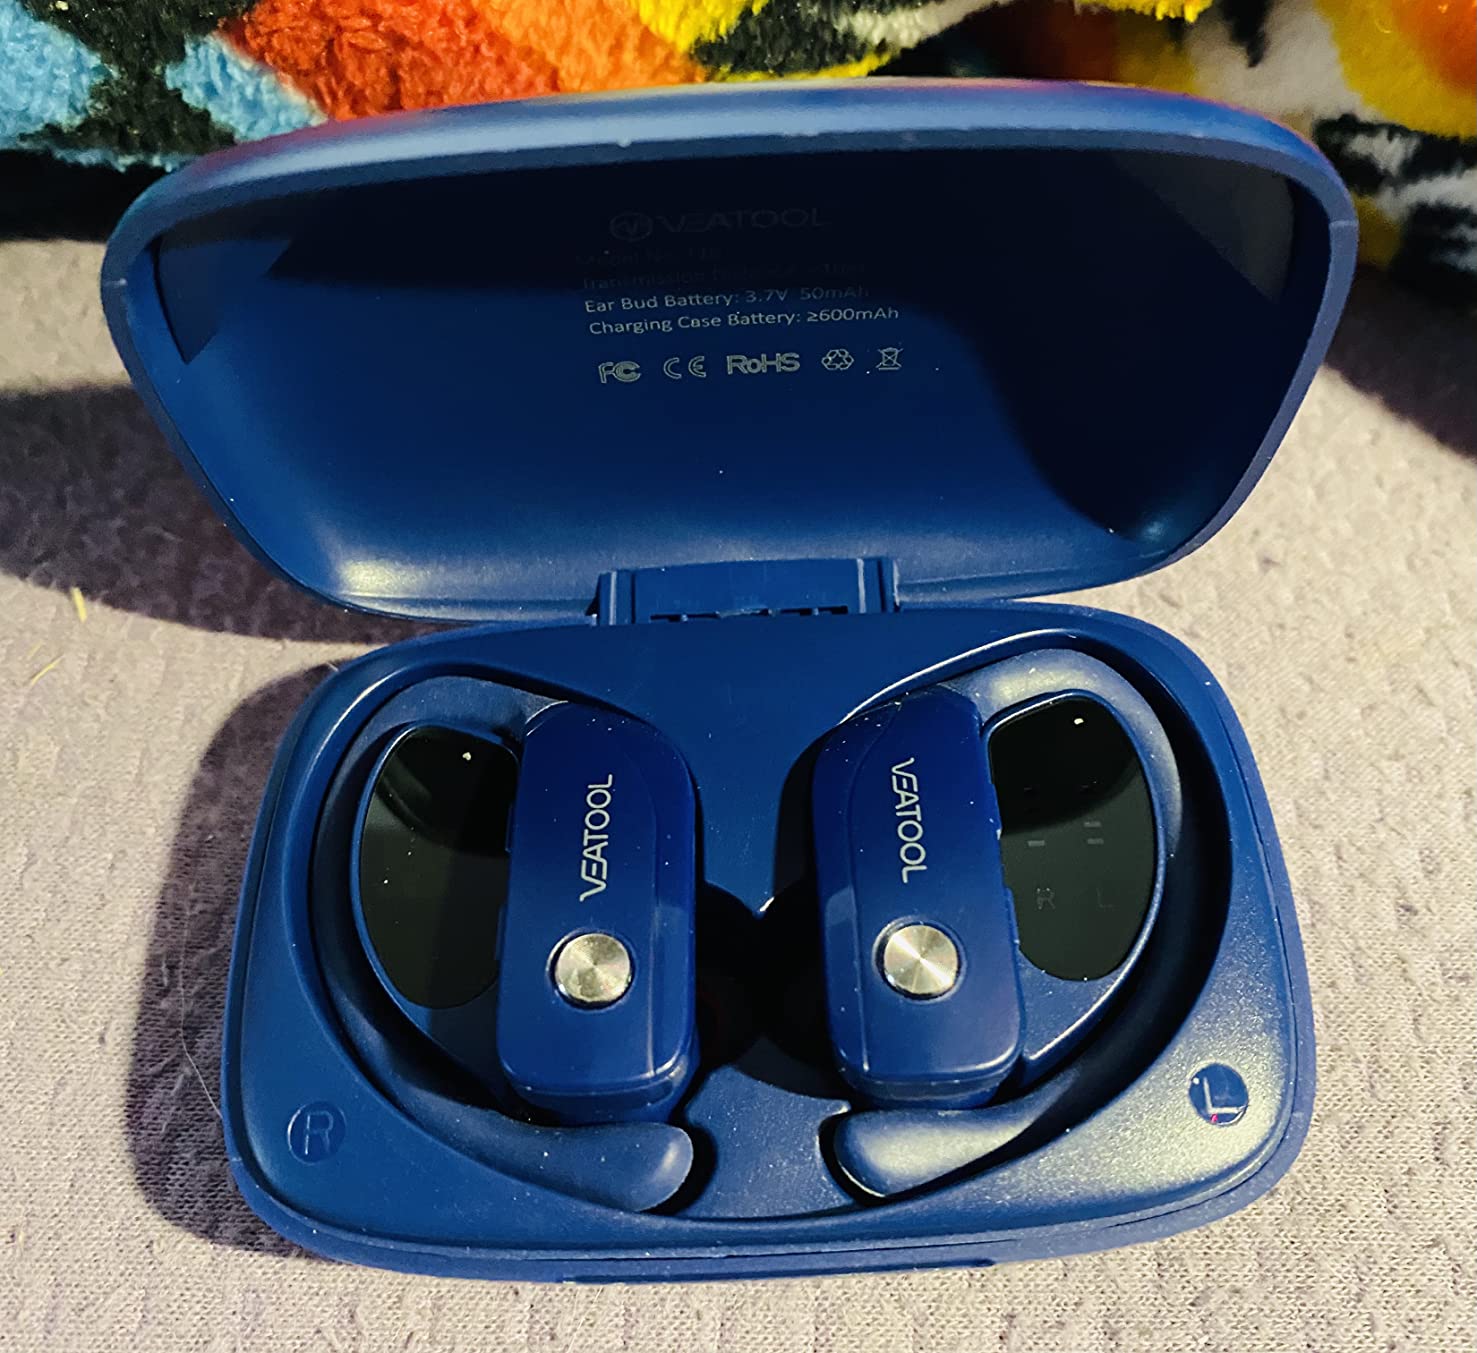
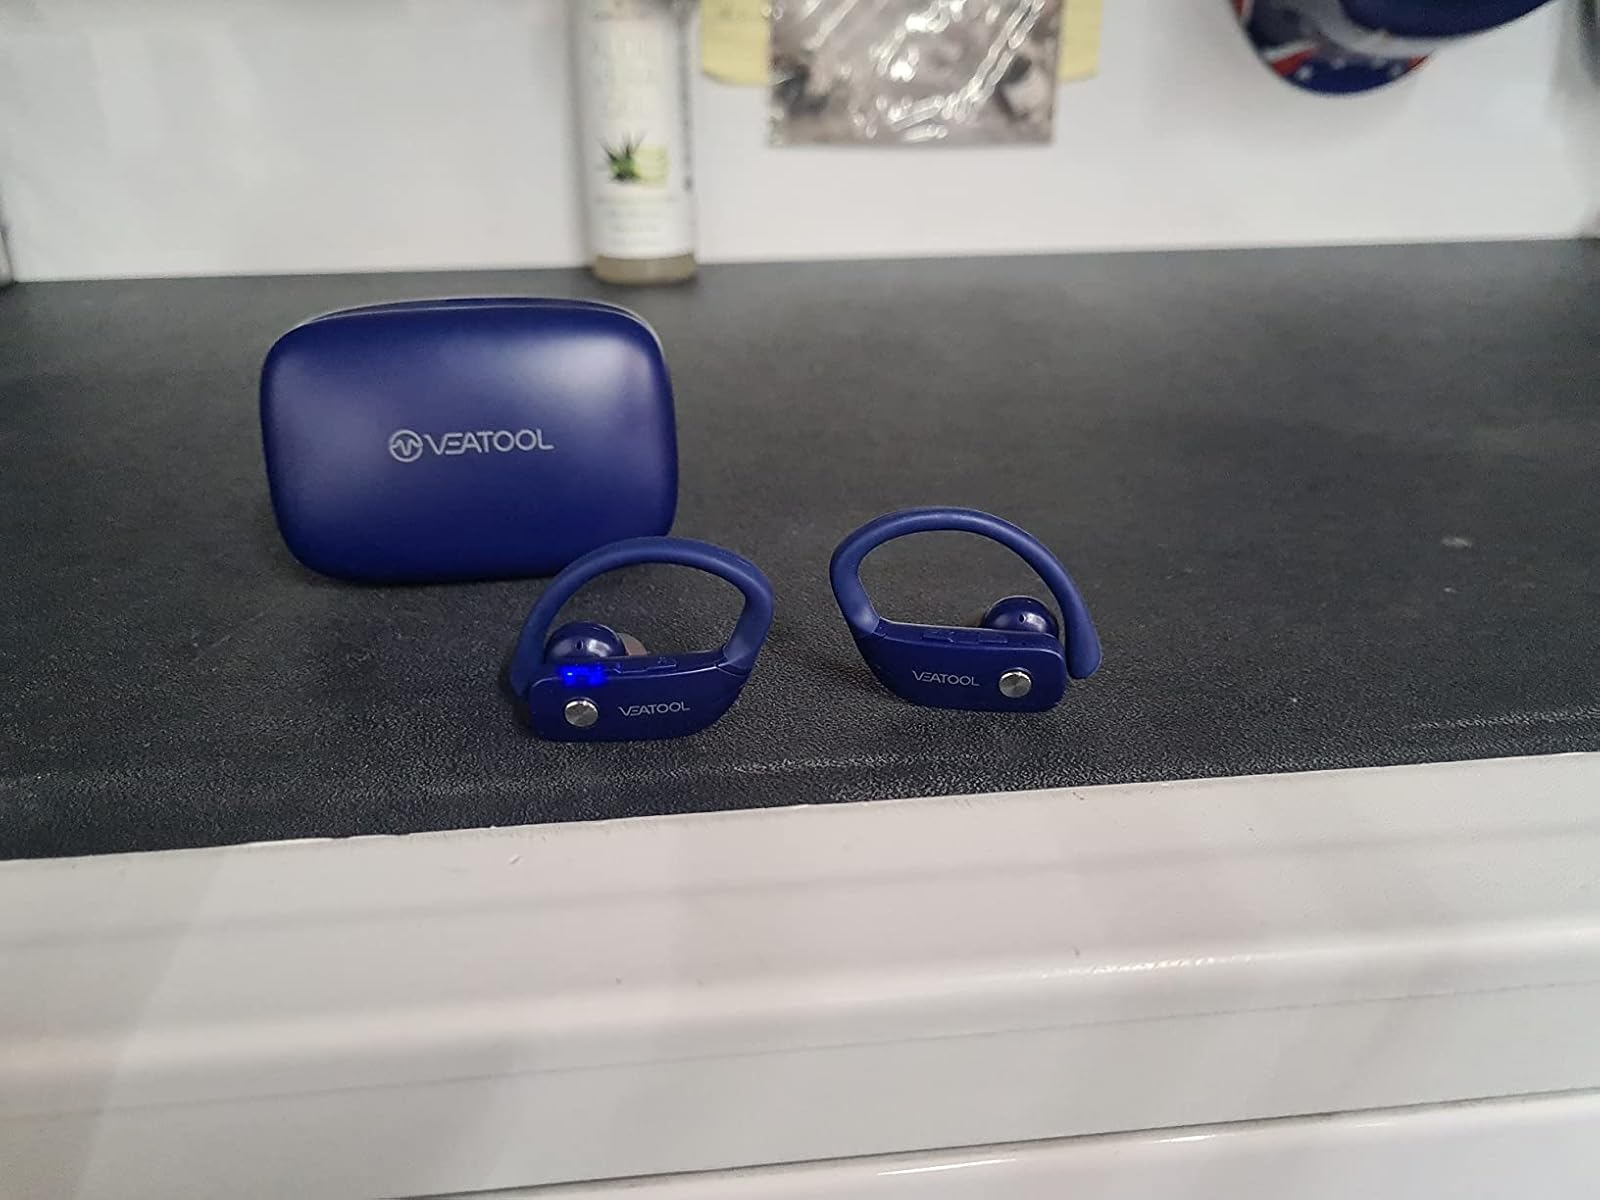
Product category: earbuds
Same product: yes